Rui Costa (cyclist)

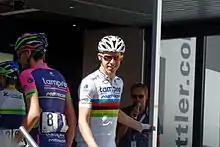
Costa, wearing the rainbow jersey as the incumbent world champion, at the 2014 Tour de Suisse

In 2012, Costa finished third in the General classification of the Tour de Romandie. He won stage 2 in the Tour de Suisse, took the race's lead and successfully defended the yellow jersey through the Tour. He hung on to his 14 seconds overall lead over second-placed Fränk Schleck in the last stage, where Schleck attacked on the slopes of the Glaubenberg Pass. Schleck crested the climb with an advantage of a minute over Costa, but was reeled back in along the descent by the small group containing Costa. The pair finished the stage with the same time. He said after the important win: ""I want to dedicate this to the team, because my teammates worked magnificently all week. I have no words to describe it."" Costa headed to the Tour de France, slated to ride in support of his leader Alejandro Valverde, but crashes and incidents plagued Valverde, who still managed to grab a stage win and finished 20th overall. Costa placed higher than his captain in the general classification at 18th. He then participated in the GP Ouest-France, where he settled for second place of the French classic. He escaped on the last climb of the day with to go, but 's Edvald Boasson Hagen passed him in the final kilometer, and Costa protected his second place as the surging peloton crossed the finish line on his heels. In September, he headed to the Canadian province of Quebec to take part in the two World Tour races held there. He took the third step of the podium in the Grand Prix Cycliste de Québec, winning the sprint of a group of 16 riders in hot pursuit of the two escapees, Simon Gerrans and Greg Van Avermaet, who finished four seconds ahead of Costa. Two days later, he aimed at defending his title in the Grand Prix Cycliste de Montréal, but finished eighth, once again with a 4-second deficit over the winner, Lars Petter Nordhaug. He concluded his season in China at the Tour of Beijing, scoring another top ten overall placing with ninth.